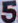
Number: 5